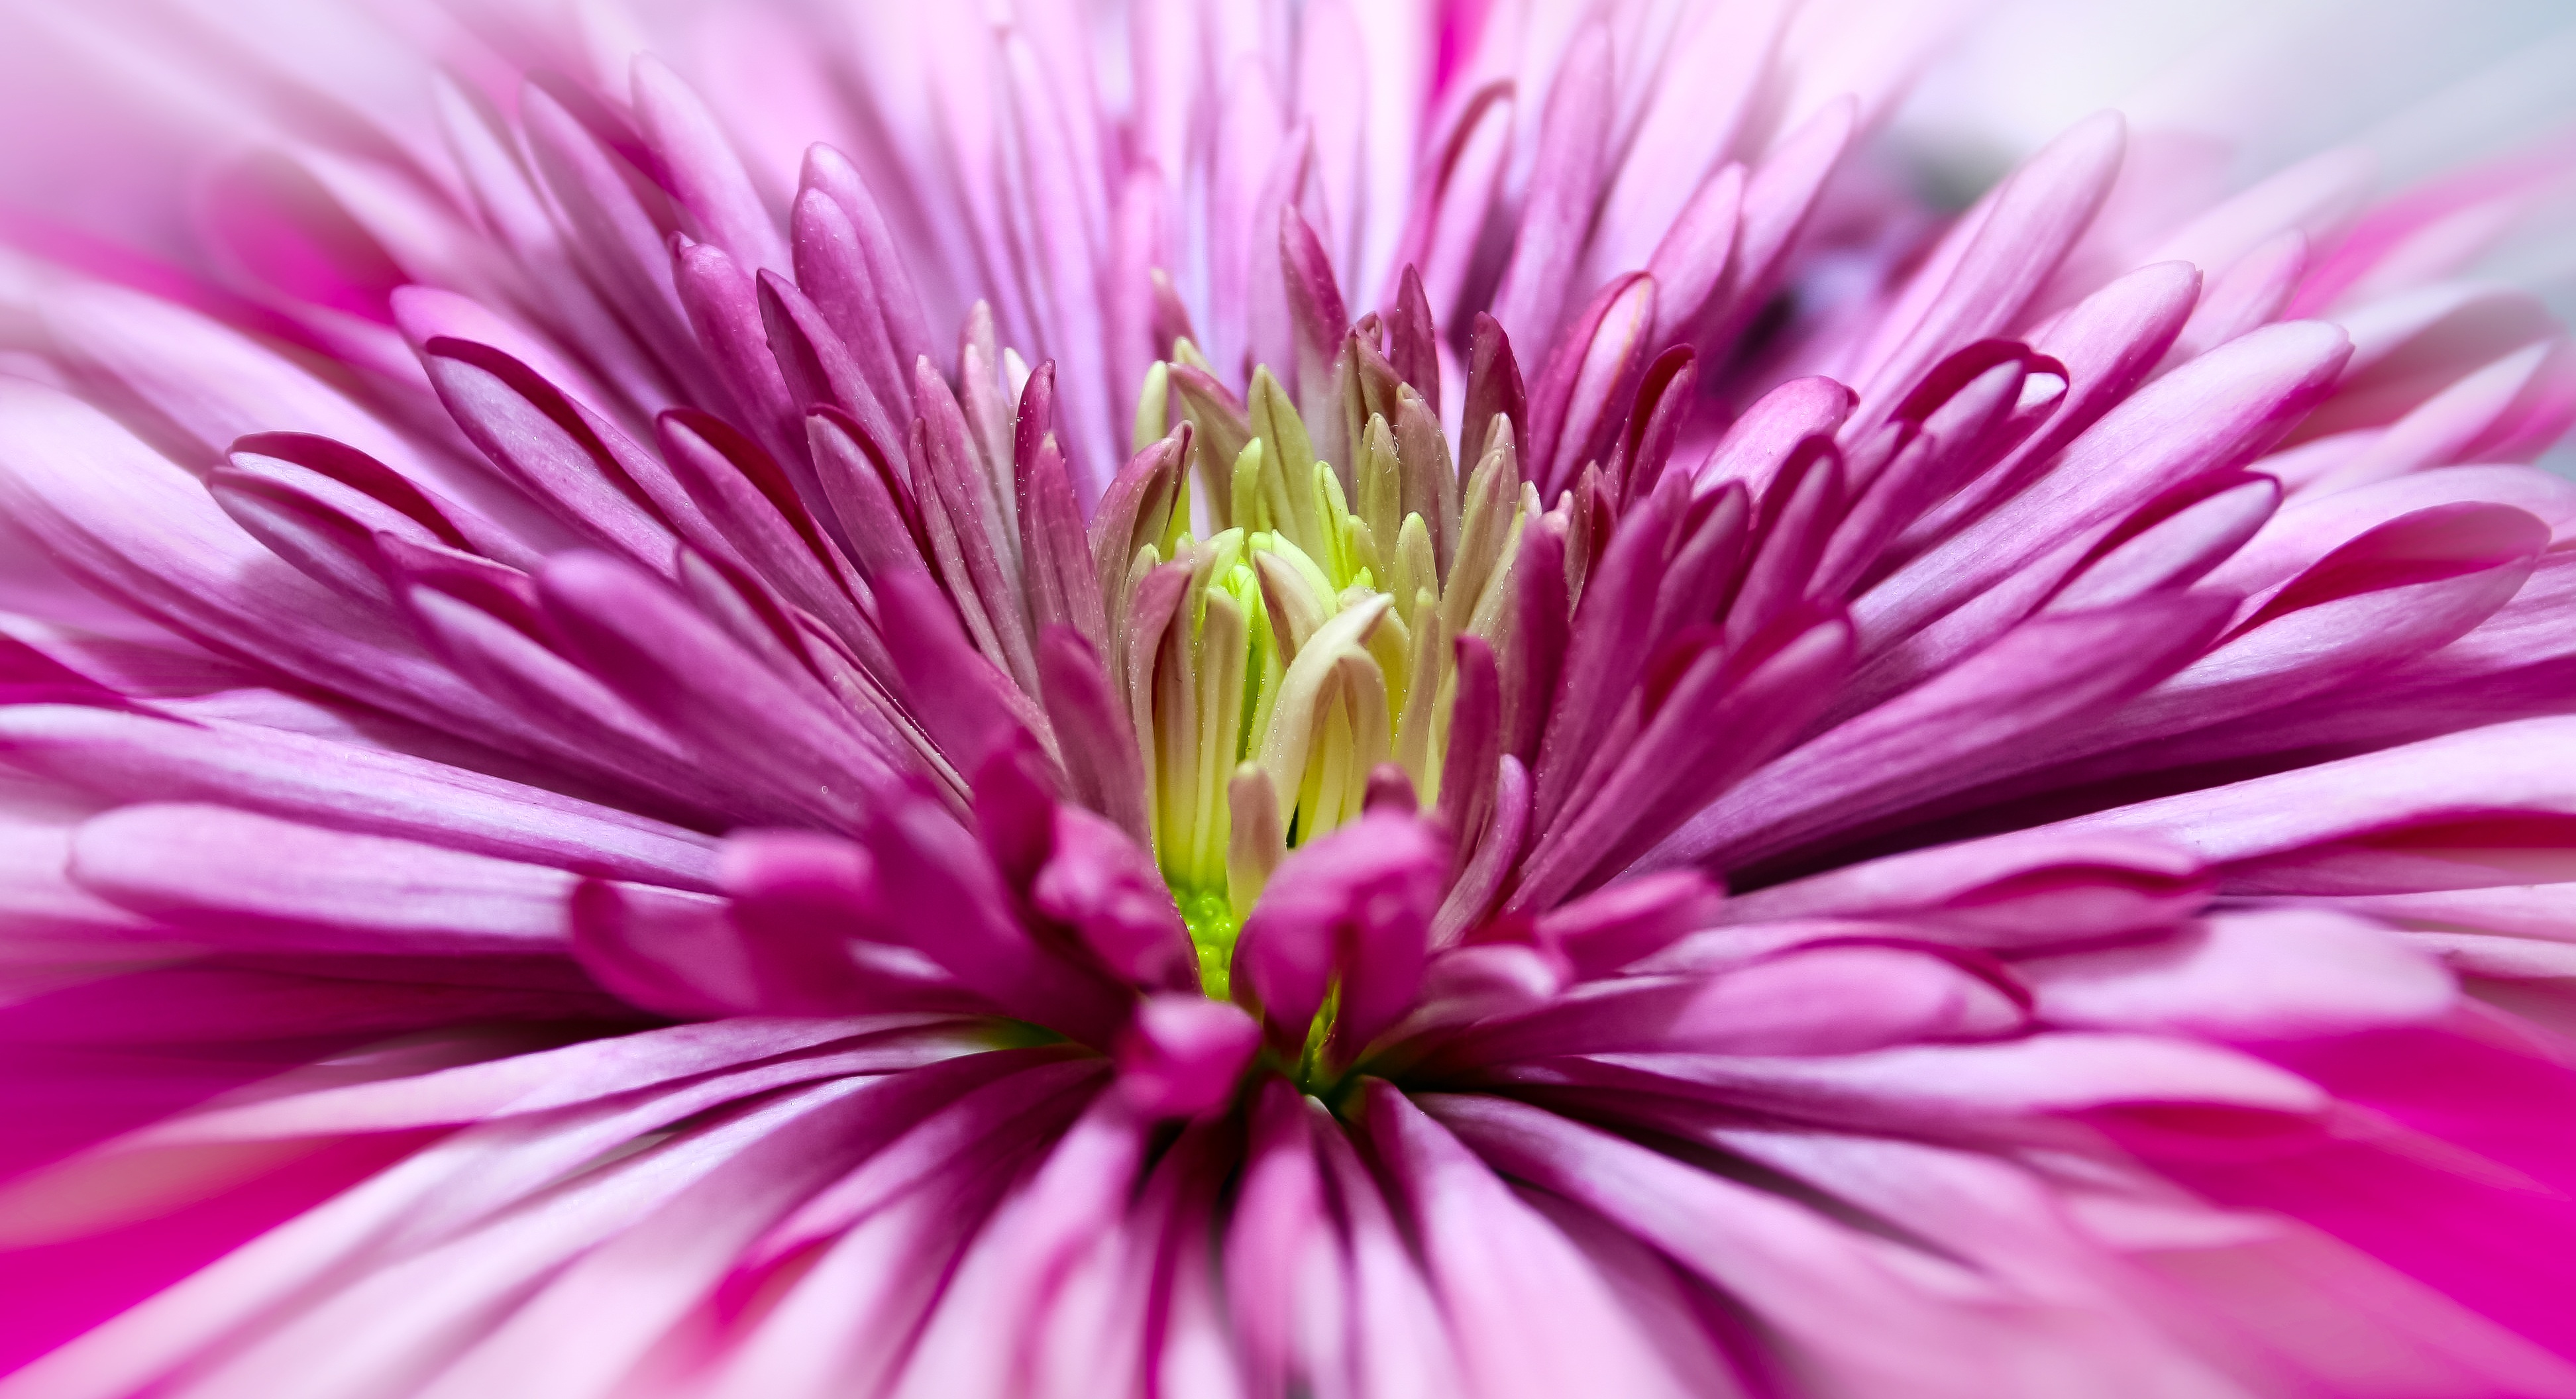
nature, blossom, plant, photography, flower, petal, bloom, summer, spring, macro, garden, pink, close, flora, close up, aster, chrysanthemum, spring flowers, macro photography, ornamental plant, flowering plant, daisy family, annual plant, plant stem, land plant, ice plant family